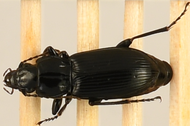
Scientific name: Pterostichus melanarius melanarius
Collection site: Steigerwaldt-Chequamegon NEON (STEI), plot STEI_001